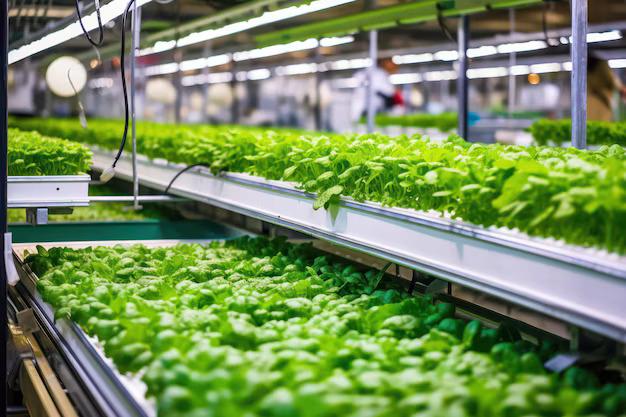
Bustani ya kisasa ya kilimo cha mbogamboga zilizopandwa kwenye mabanda yenye taa maalumu, zinazodhibitiwa kwa umakini ili kutoa mwanga unaohitajika kwa ukuaji bora. Huku mfumo wa maji na virutubisho ukiwa umepangwa kwa usahihi, kuhakikisha mimea inapata unyevu na chakula bila kutegemea udongo wa kawaida.